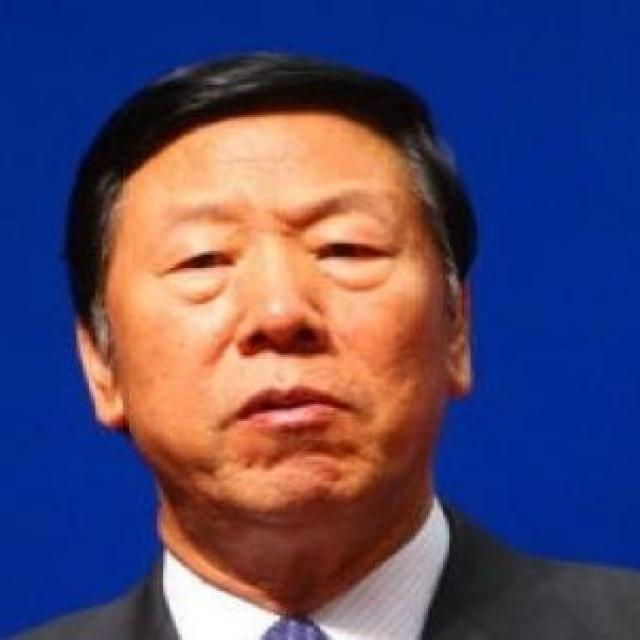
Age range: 65+